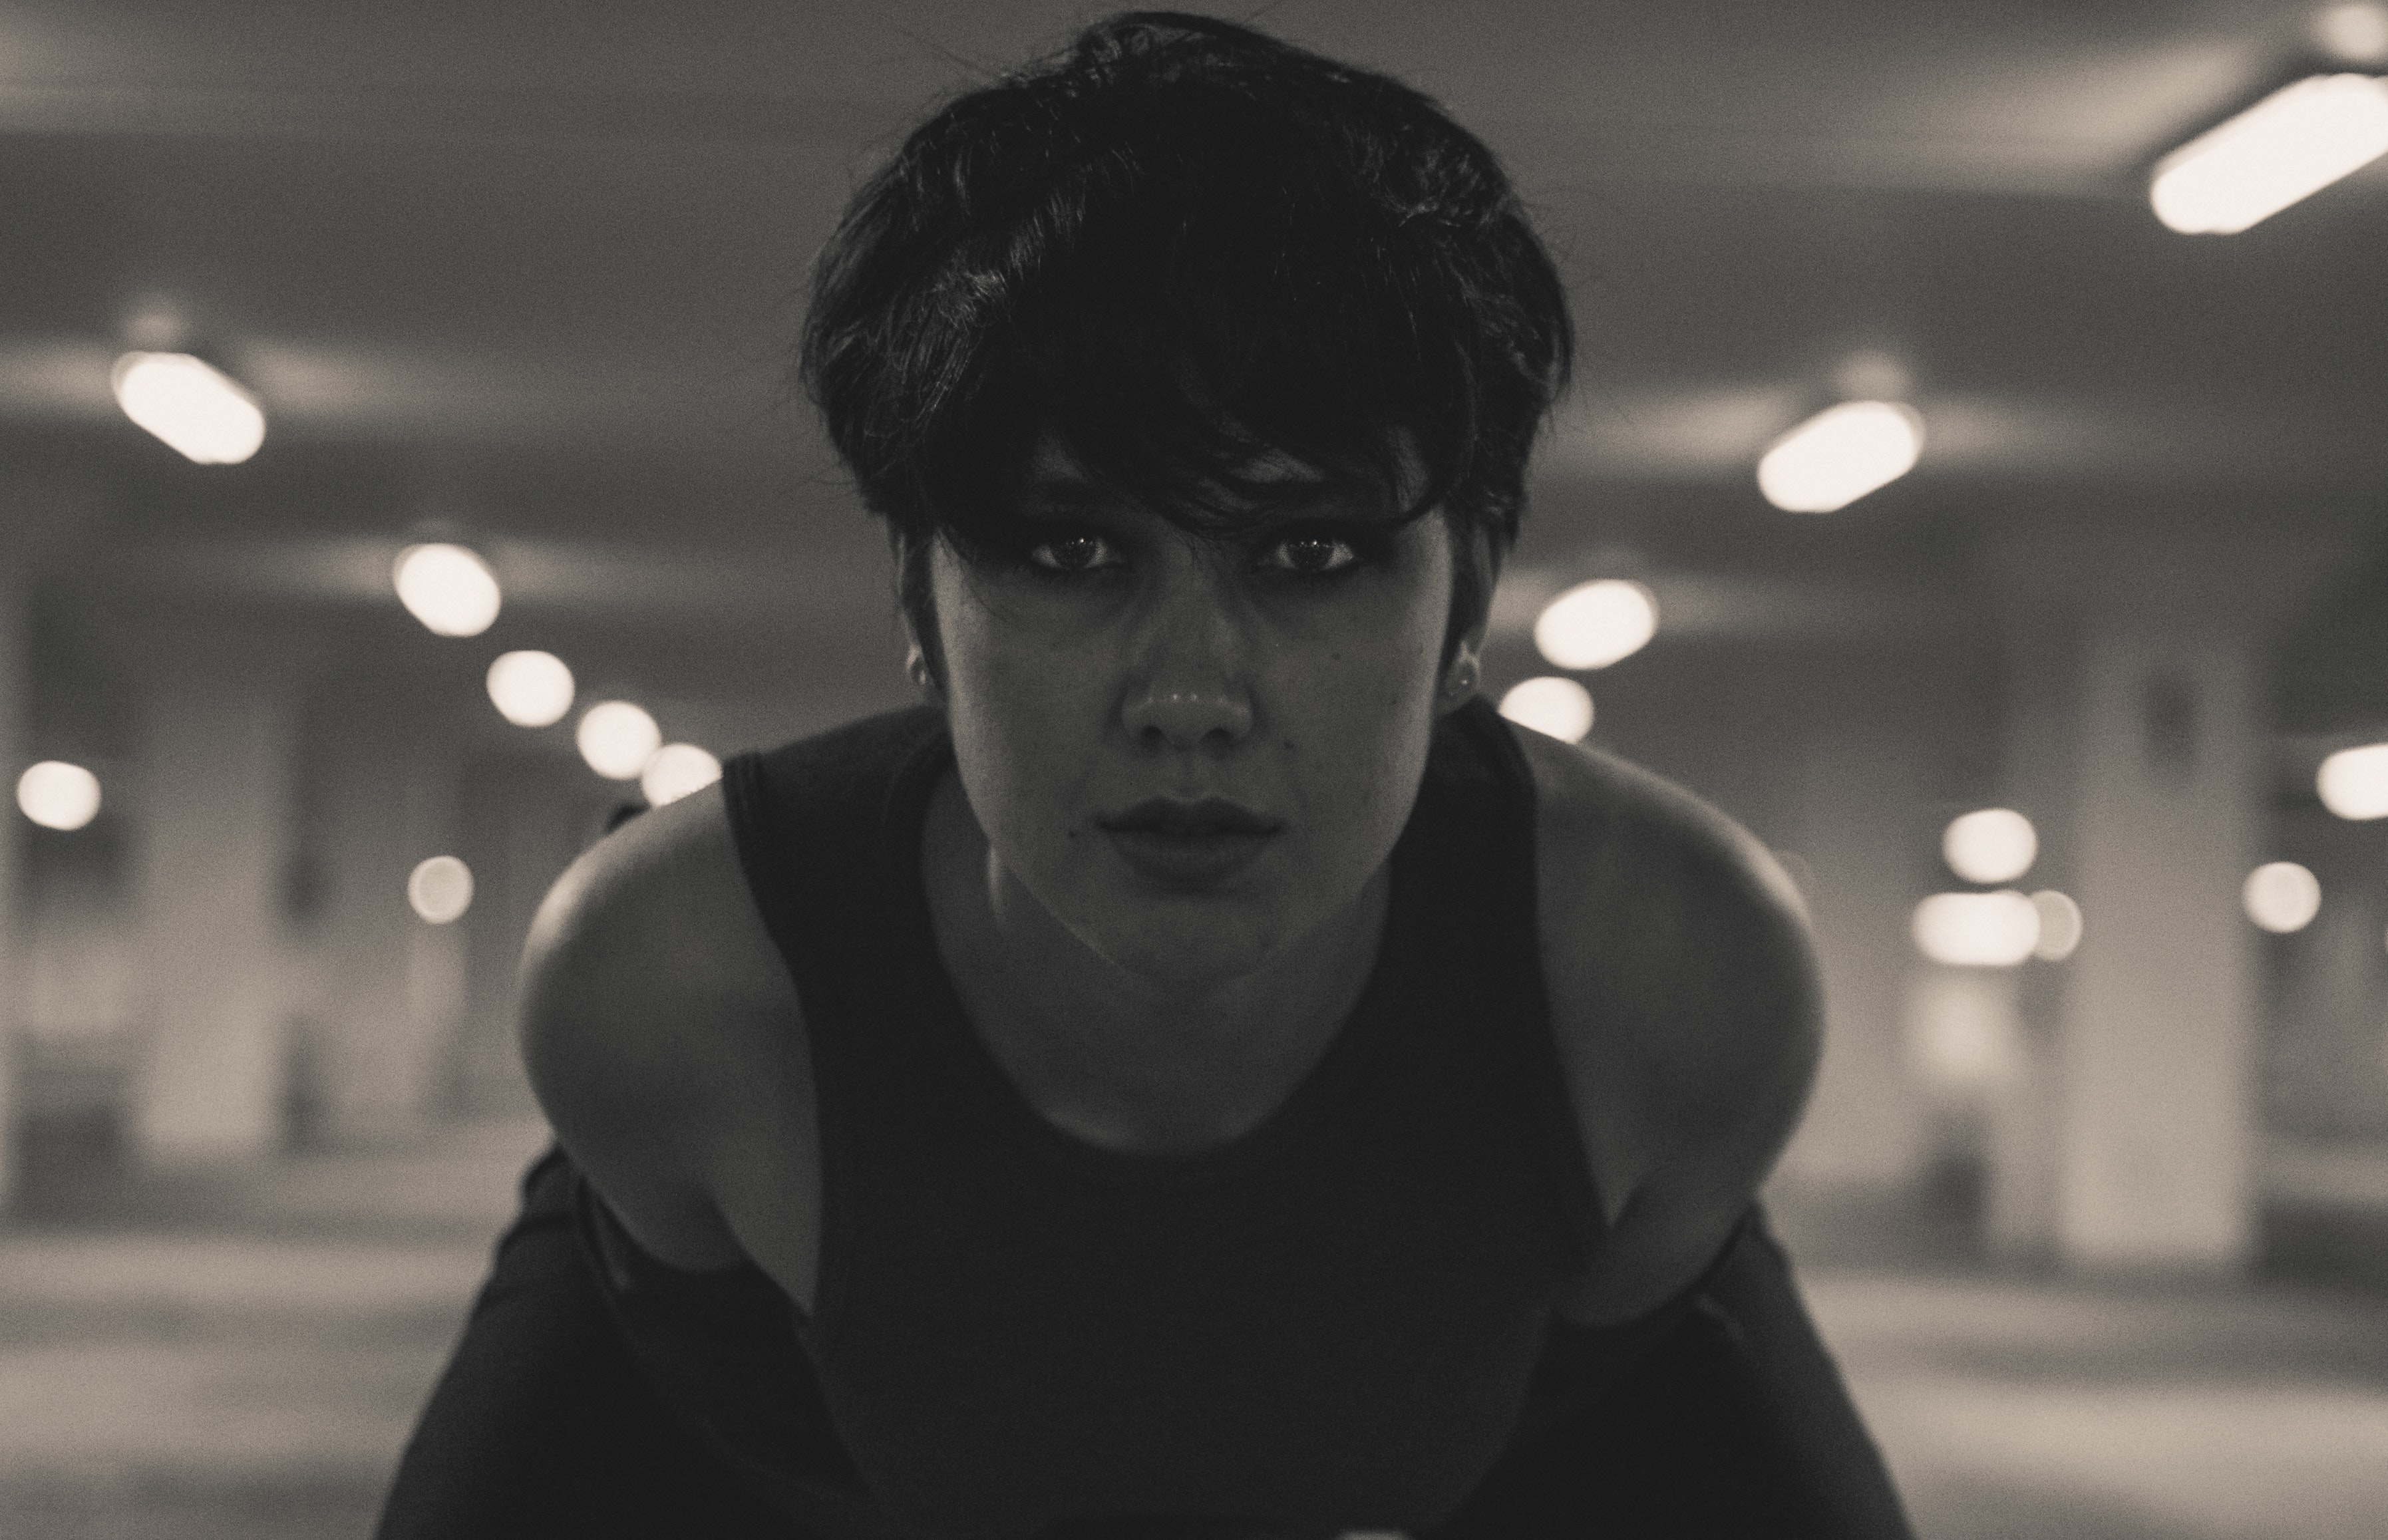
black, white, face, photograph, black and white, monochrome, head, monochrome photography, standing, snapshot, photography, eye, human, cool, flash photography, darkness, room, night, black hair, style, street, portrait photography